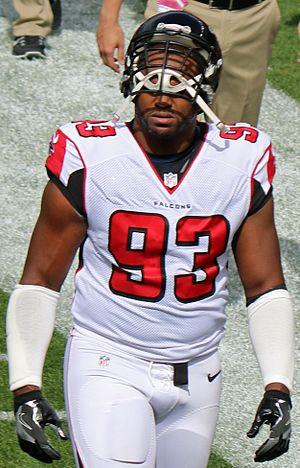
Dwight Jason Freeney, né le 19 février 1980 à Hartford, est un joueur américain de football américain évoluant au poste de defensive end.